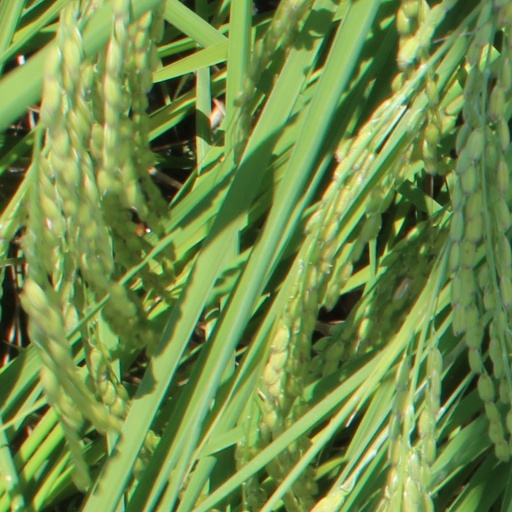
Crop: rice